Strandloper (novel)

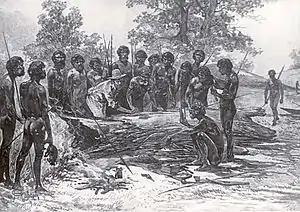
An artist's impression of Batman's Treaty being signed in 1835

Many years later, he intervenes to prevent the slaughter of some newly-arrived English soldiers. He mediates between the Aboriginal tribes and the British sheep-farmers led by John Batman. For this, he is granted a governmental pardon, but remains as Murrangurk with his rituals. The aims of the settlers and Aborigines soon prove incompatible, as the Beingalite slaughter the settlers' sheep. In reprisal, the Beingalite are massacred, and the remnants of the tribe are forcibly Europeanised. Realizing his efforts have failed, he performs one last ritual in which he sees Bungil, the Beingalite ancestor. Bungil tells him that the Dreaming has been preserved: it is William's role to take it to his own home, for another person to take up later. As a token, Bungil gives William a ritual woomera spear-thrower.